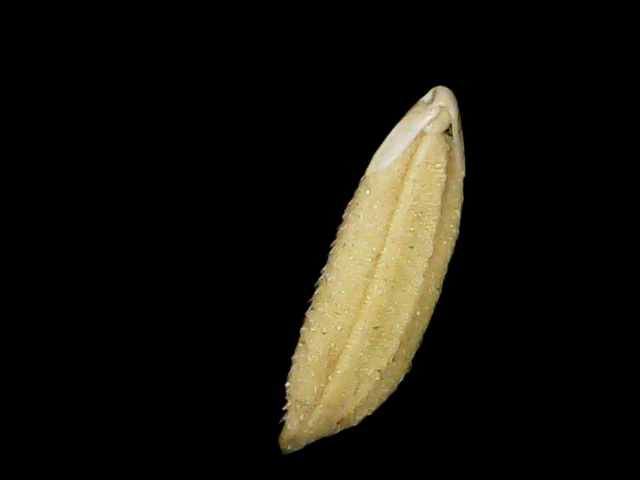
Rice variety: Binadhan23